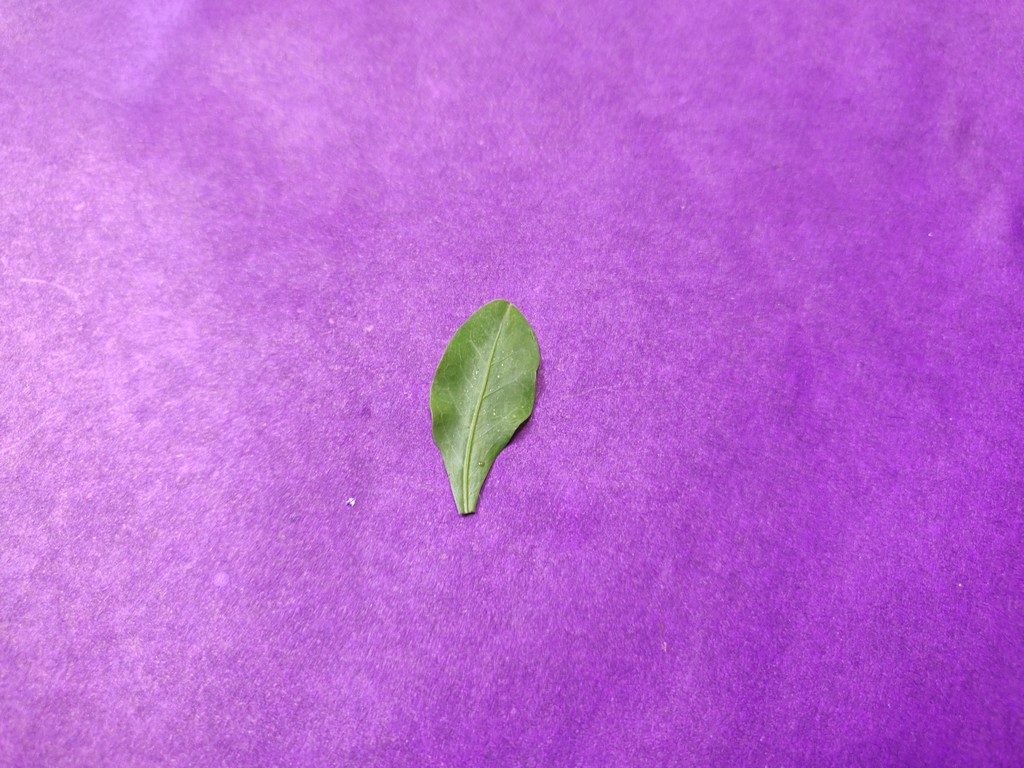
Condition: Healthy
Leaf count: single
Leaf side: front